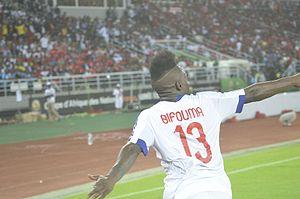
L'attaquant congolais jubilant après son but contre la guinée équatoriale lors de la Coupe d'Afrique des Nations en 2015 This is an image from Cameroon
La coupe d'Afrique des nations de football 2015 est la 30ᵉ édition de la coupe d'Afrique des nations de football. Elle se déroule du 17 janvier au 8 février 2015, en Guinée équatoriale, après le désistement du Maroc. L'équipe du Nigeria de football, tenante du titre, n'est pas qualifiée. La Côte d'Ivoire, victorieuse de la séance de tirs aux buts en finale contre le Ghana, s'empare du trophée pour la deuxième fois de son histoire.
L'équipe du Congo de football est constituée par une sélection des meilleurs joueurs congolais. Ses rencontres sont organisées par la Fédération congolaise de football.